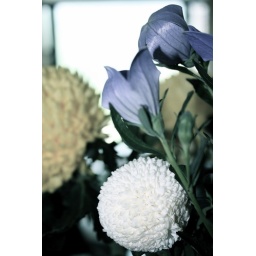
on the kitchen table when i walked in from getting the worst haircut ever.